Omaha Ford Motor Company Assembly Plant

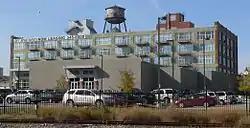
Ford assembly plant, now TipTop Apartments; seen from the east

The Omaha Ford Motor Company Assembly Plant is located at 1514-1524 Cuming Street in North Omaha, Nebraska. In its 16 years of operation, the plant employed 1,200 people and built approximately 450,000 cars and trucks. In the 1920s, it was Omaha's second-biggest shipper.